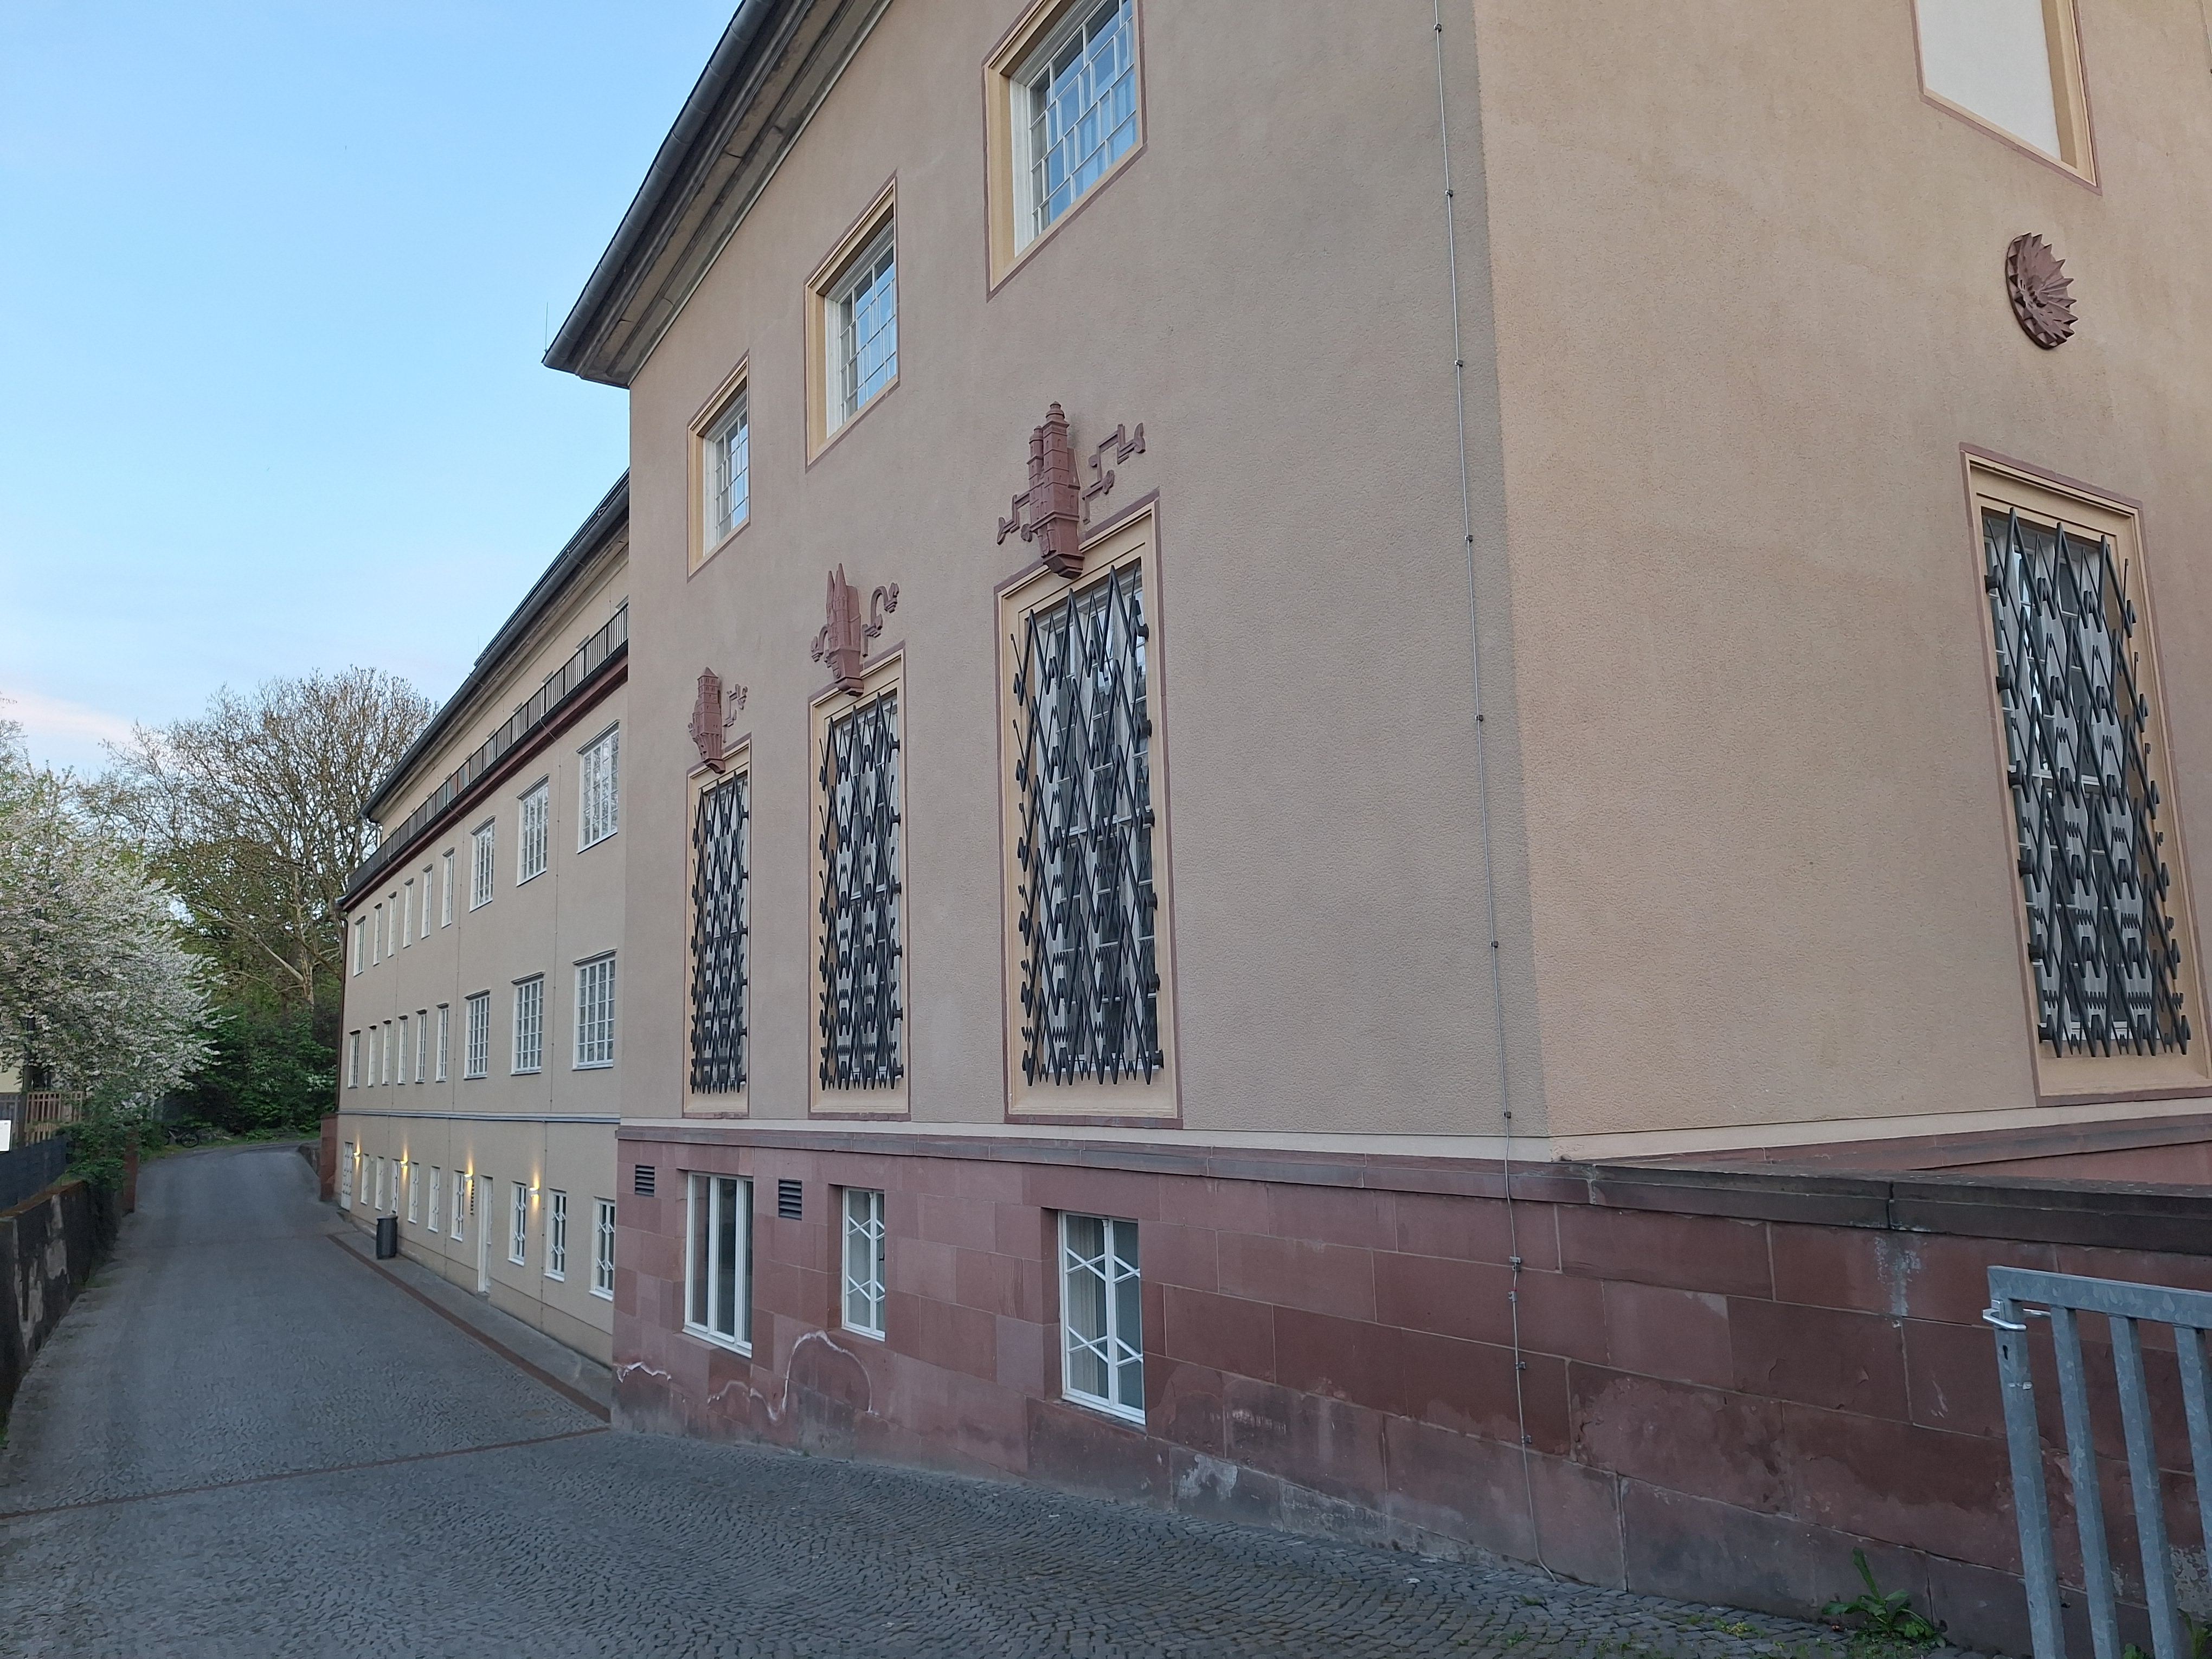
Building: Biegenstraße 11